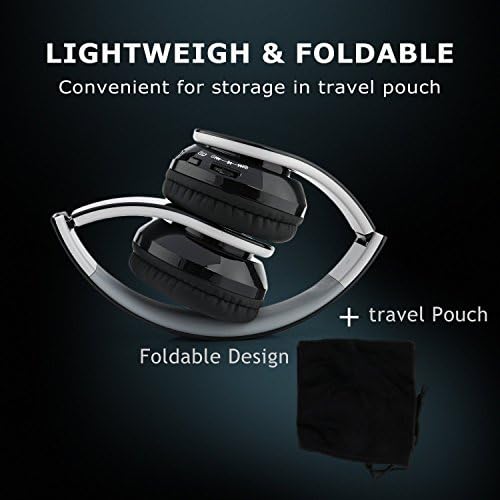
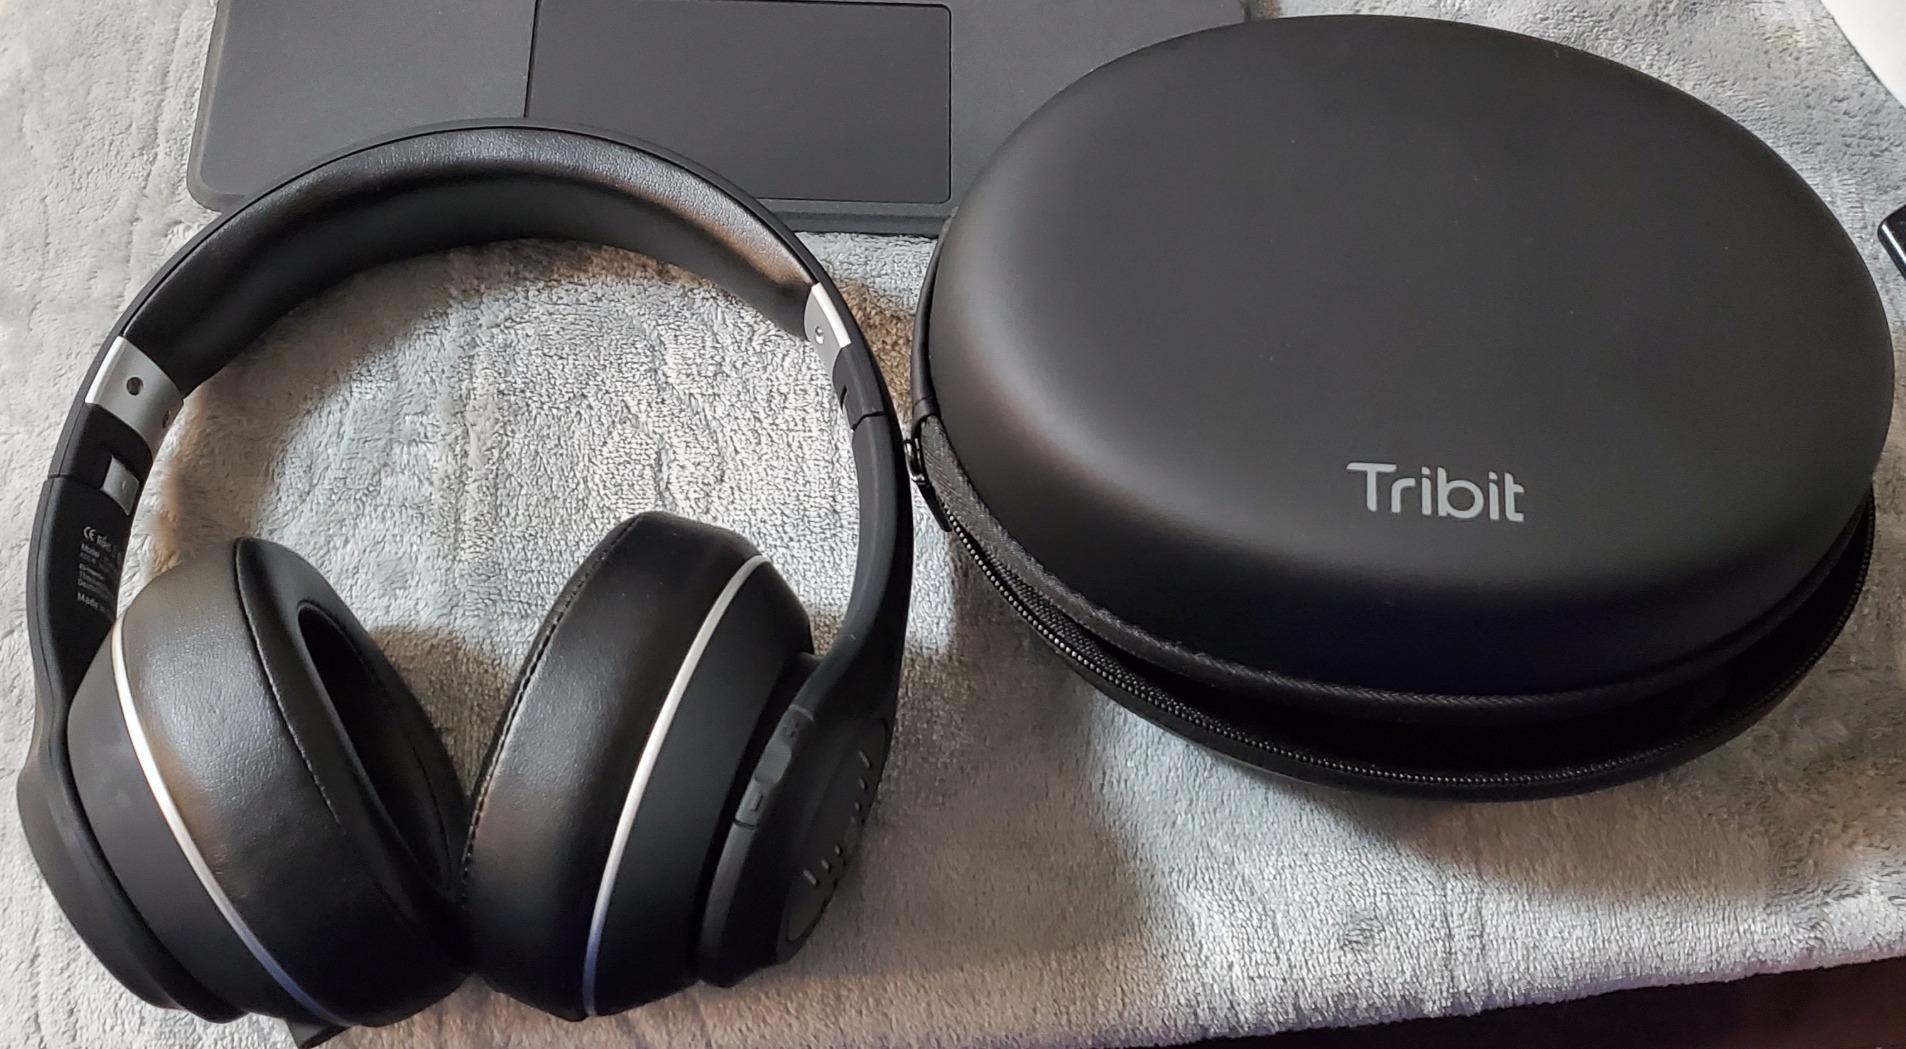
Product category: headphones
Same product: no